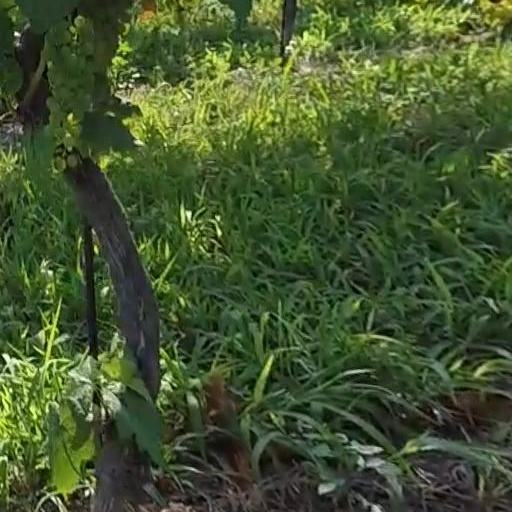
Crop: grape